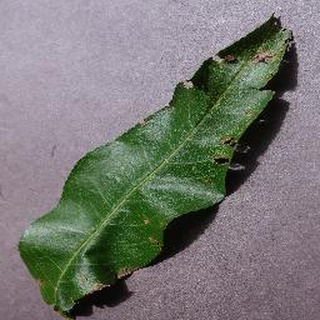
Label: peach_bacterial_spot